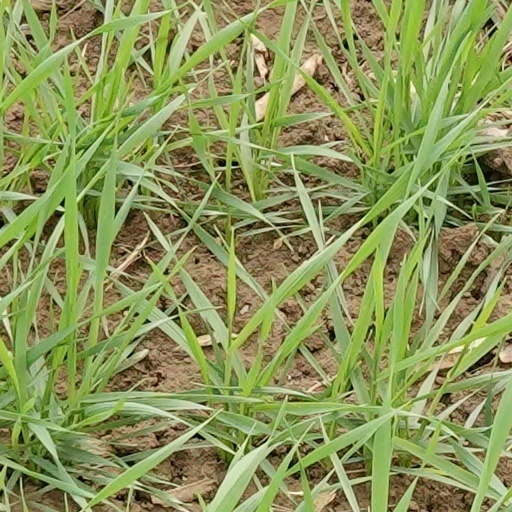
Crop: wheat